2022 World Athletics Championships – Mixed 4 × 400 metres relay

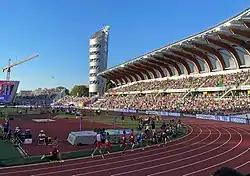
Hayward Field in July 2022

The mixed 4 × 400 metres relay is a mixed-sex relay with two male and two female athletes on each team. Athletes each run one lap on a 400-metre track while passing on a baton between team members. The world championship in this event was introduced in 2019, so it had been contested once at the World Athletics Championships before 2022. The running order of man-women-man-woman was mandatory for the first time in 2022.